West Chester, Pennsylvania

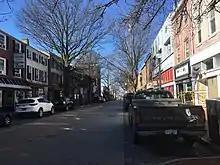
Gay Street in downtown West Chester

West Goshen Township borders West Chester to the north, south, and east, while East Bradford Township borders West Chester to the west. The borough straddles the Brandywine Creek and Chester Creek watersheds. It is located west of Philadelphia and north of Wilmington, Delaware.